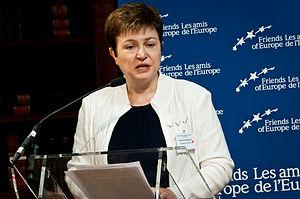
L'Université de nationale et économie mondiale avec ses 21 430 étudiants est la deuxième plus grande université dans le pays. Il est la plus ancienne université économique dans la République de Bulgarie et a été classé parmi les plus prestigieuses universités bulgares. Est le successeur de l'Université libre des sciences politiques et économiques, créé en 1920 étude de l'Université économique, juridique, gestion, d'information et de disciplines sociales - 45 à temps plein, ce qui en fait la plus grande université économique dans le Sud-Est Europe.